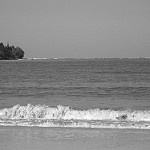
Label: B & W